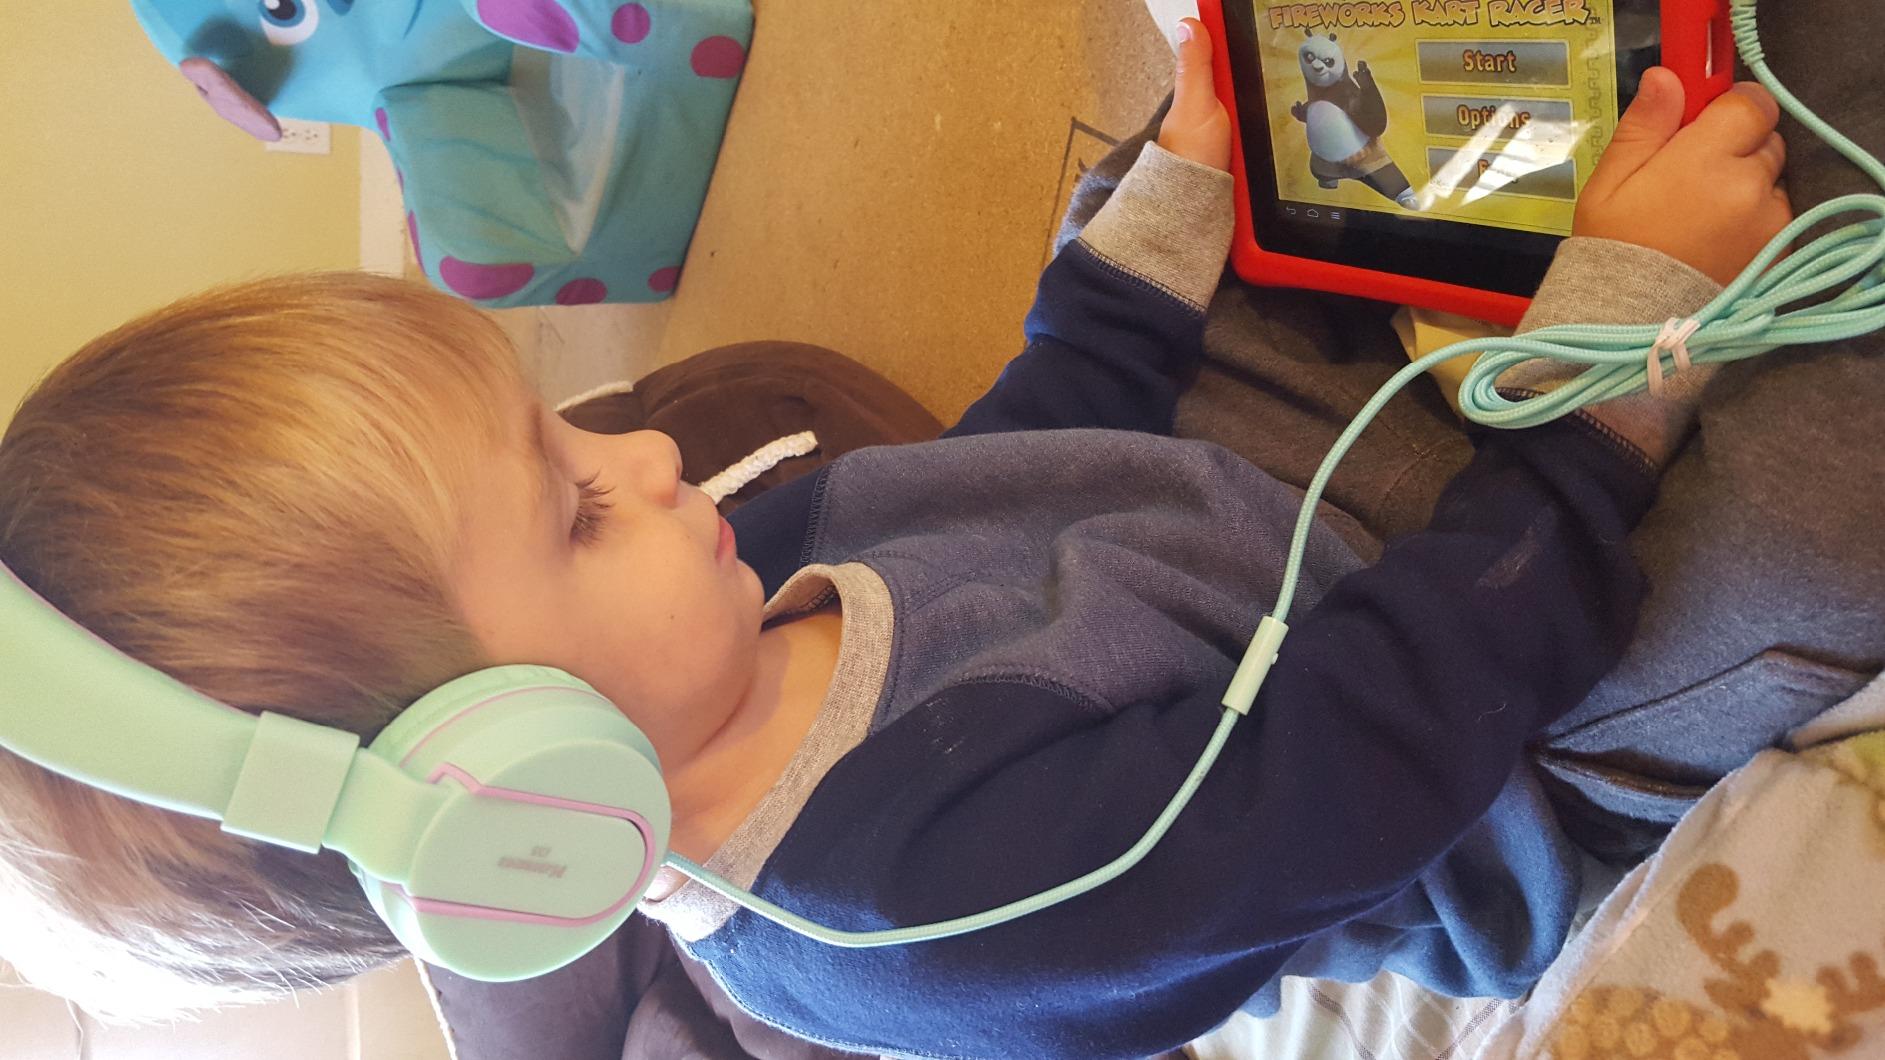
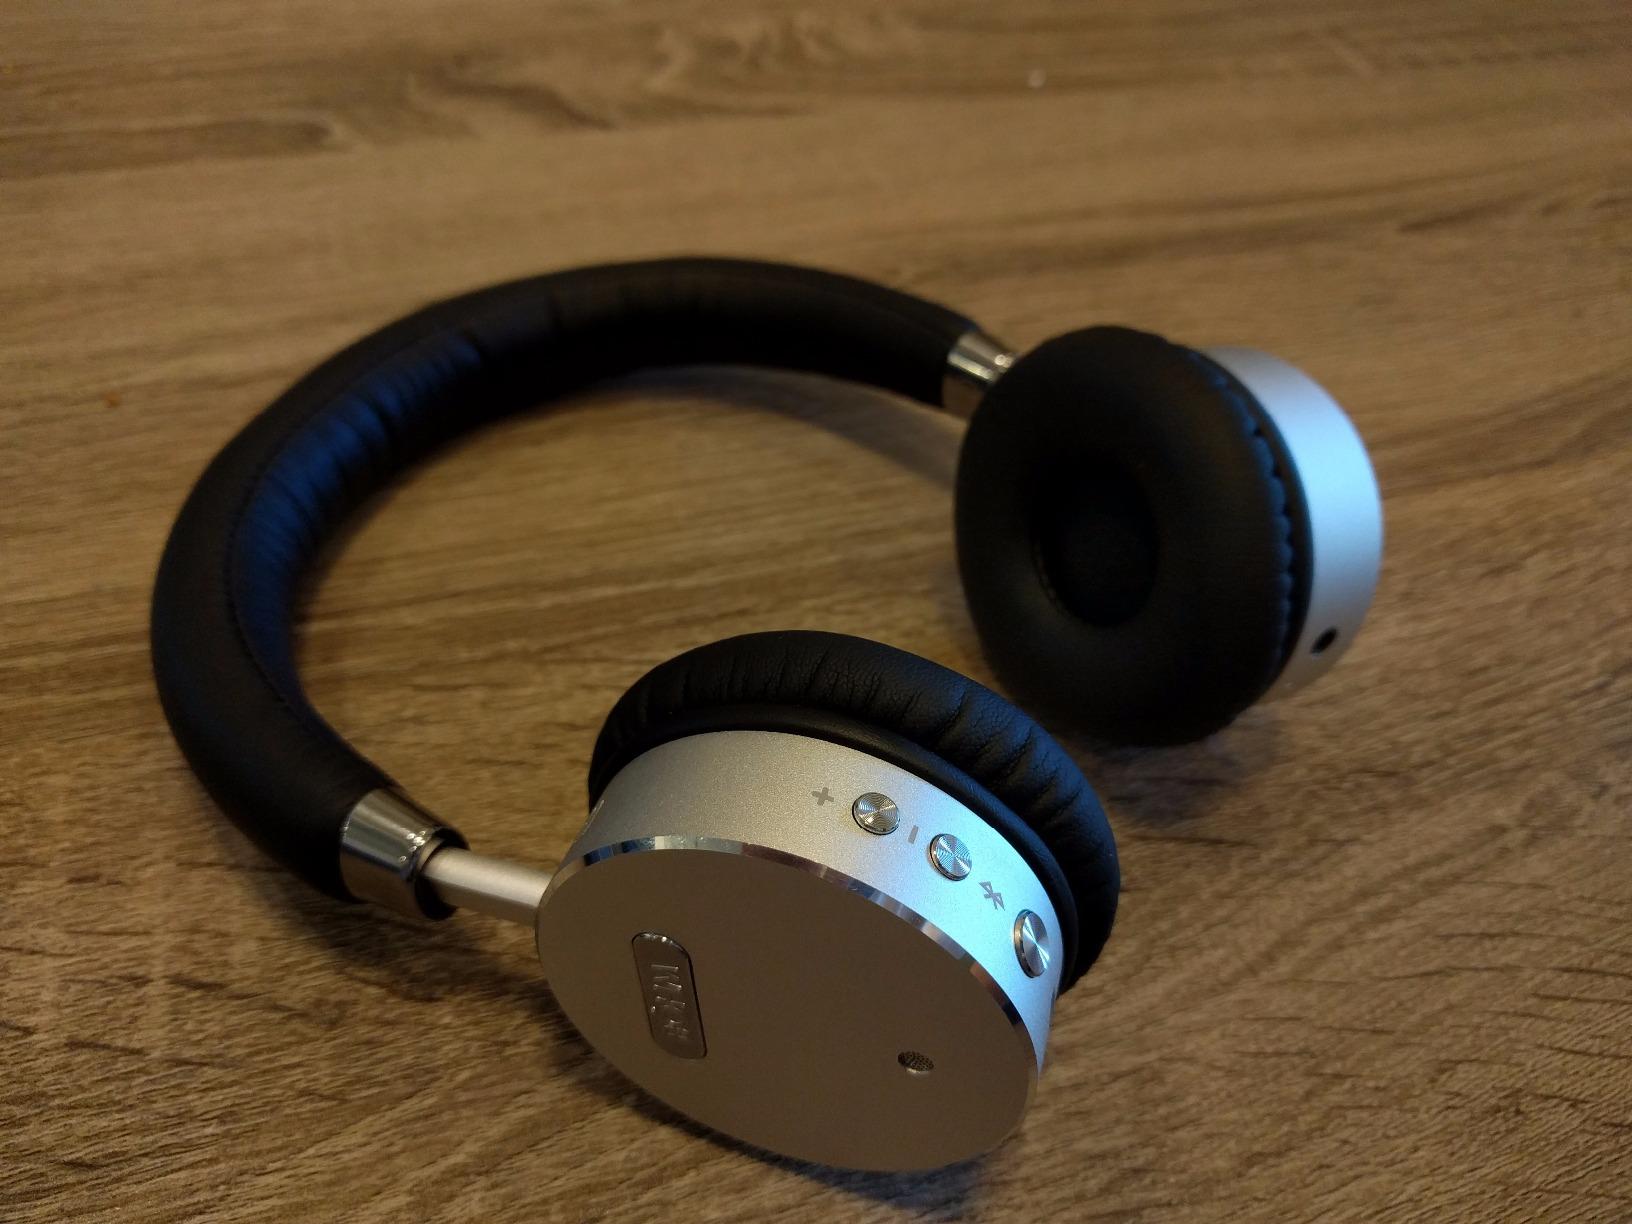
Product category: headphones
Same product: no